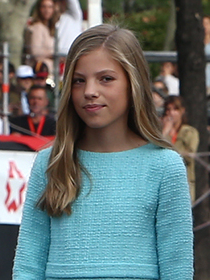
อินฟันตาโซฟิอาแห่งสเปน

| image = Sofía de Borbón 2019c (cropped).jpg
| full name = โซฟิอา เด โตโดส โลส ซานโตส เด บอร์บอน อี ออร์ติซ
| birth_place = มาดริด ประเทศสเปน
| name = อินฟันตาโซฟิอาแห่งสเปน
| father1 = สมเด็จพระราชาธิบดีเฟลิเปที่ 6 แห่งสเปน
| mother1 = สมเด็จพระราชินีเลติเซียแห่งสเปน
| dynasty = ราชวงศ์บูร์บง|บูร์บง
| signature = Sofia spain sig.svg
อินฟันตาโซฟิอาแห่งสเปน (; ประสูติ: 29 เมษายน พ.ศ. 2550) หรือพระนามเต็มว่า โซฟิอา เด โตโดส โลส ซานโตส เด บอร์บอน อี ออร์ติซ () เป็นพระราชธิดาพระองค์เล็กในสมเด็จพระราชาธิบดีเฟลิเปที่ 6 แห่งสเปน|สมเด็จพระราชาธิบดีเฟลิเปที่ 6 กับสมเด็จพระราชินีเลติเซียแห่งสเปน และเป็นพระขนิษฐาของเลโอนอร์ เจ้าหญิงแห่งอัสตูเรียส
== พระประวัติ ==
อินฟันตาโซฟิอาแห่งสเปนประสูติด้วยการผ่าคลอดเมื่อเวลา 16.50 นาฬิกา ที่คลินิกนานาชาติรูเบร์ในกรุงมาดริด หลังประสูติกาลพระราชวงศ์ได้ส่งสารแก่สื่อมวลชนผ่านการส่งข้อความสั้น พระนาม "โซฟิอา" ของพระองค์มาจากพระนามของพระอัยยิกาฝ่ายพระชนกคือสมเด็จพระราชินีโซเฟียแห่งสเปน|สมเด็จพระราชินีโซเฟีย โดยได้รับการตั้งพระนามเมื่อวันที่ 15 กรกฎาคมปีเดียวกันนั้น มีแม่ทูนหัวคือ ปาโลมา โรกาโซลาโน (ยายของพระองค์) และพ่อทูนหัวคือ เจ้าชายคอนสแตนติน-อัสเลน เจ้าชายแห่งวิดิน และพระองค์มีพระนามว่า "เด โตโดส โลส ซานโตส" (; "แห่งนักบุญทั้งหลาย") เช่นเดียวกับพระภคินีตามธรรมเนียมของราชวงศ์บูร์บง|บูร์บง Hola.com – El Príncipe Felipe: ""
== อ้างอิง ==
== แหล่งข้อมูลอื่น ==
* Official website of the Spanish Monarchy
* Casa Real Announcement of the birth
* Hello! magazine announcement of the birth
* Family Search
หมวดหมู่:เจ้าหญิงสเปน
หมวดหมู่:บุคคลจากมาดริด
หมวดหมู่:ราชวงศ์บูร์บง
หมวดหมู่:พระราชวงศ์ที่ทรงพระเยาว์
หมวดหมู่:ชาวสเปนเชื้อสายกรีก
หมวดหมู่:ชาวสเปนเชื้อสายรัสเซีย
หมวดหมู่:ชาวสเปนเชื้อสายเยอรมัน
หมวดหมู่:ชาวสเปนเชื้อสายเดนมาร์ก